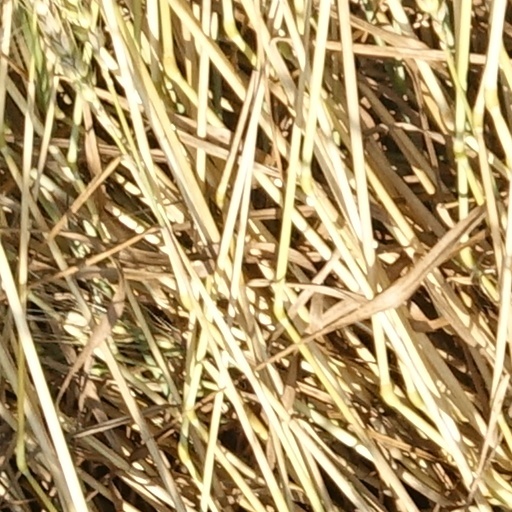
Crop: wheat